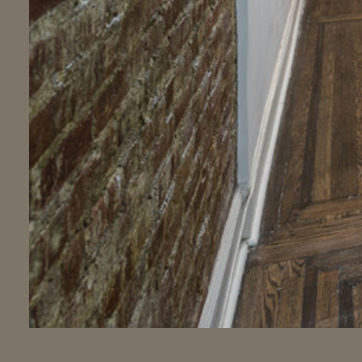
Material: brick